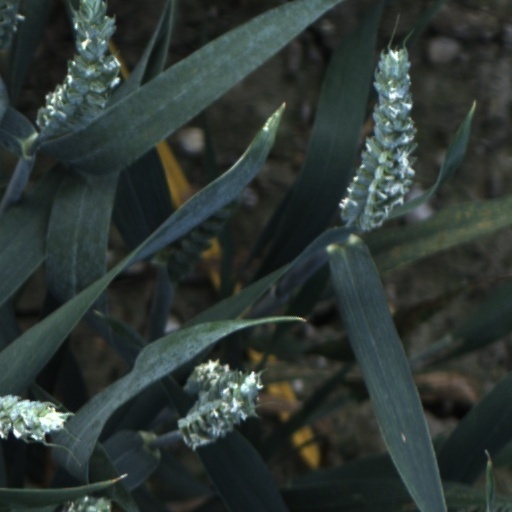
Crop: wheat